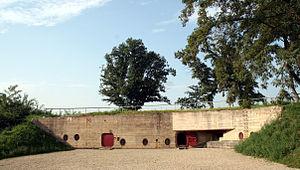
Besseringen est un stadtteil de Merzig en Sarre.